Norbert Hosnyánszky

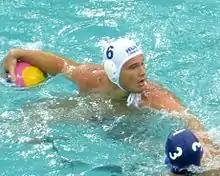
Hosnyánszky at the 2016 Summer Olympics

Norbert Hosnyánszky (born 4 March 1984) is a retired Hungarian water polo player. He competed at the 2008, 2012, and 2016 Olympics and won a gold medal in 2008.